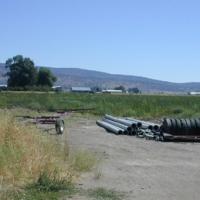
Weather: sun or clear